Ir David Foundation

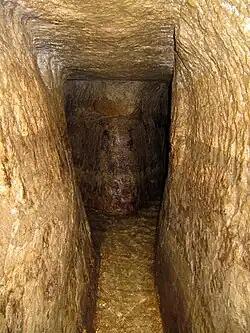
Inside the Siloam tunnel 2010

To expand tourist activity, the foundation created a massive marketing campaign which led to a sharp increase in the number of visitors in recent years. In 2001 the foundation had only 25,000 visitors, but 250,000 in 2006 and 350,000 in 2007. In a program called "Ancient Jerusalem", they bring visitors to the three sites of Biblical Jerusalem, the City of David, Armon HaNetziv and the Mount of Olives. There were 450,000 visitors in 2011.